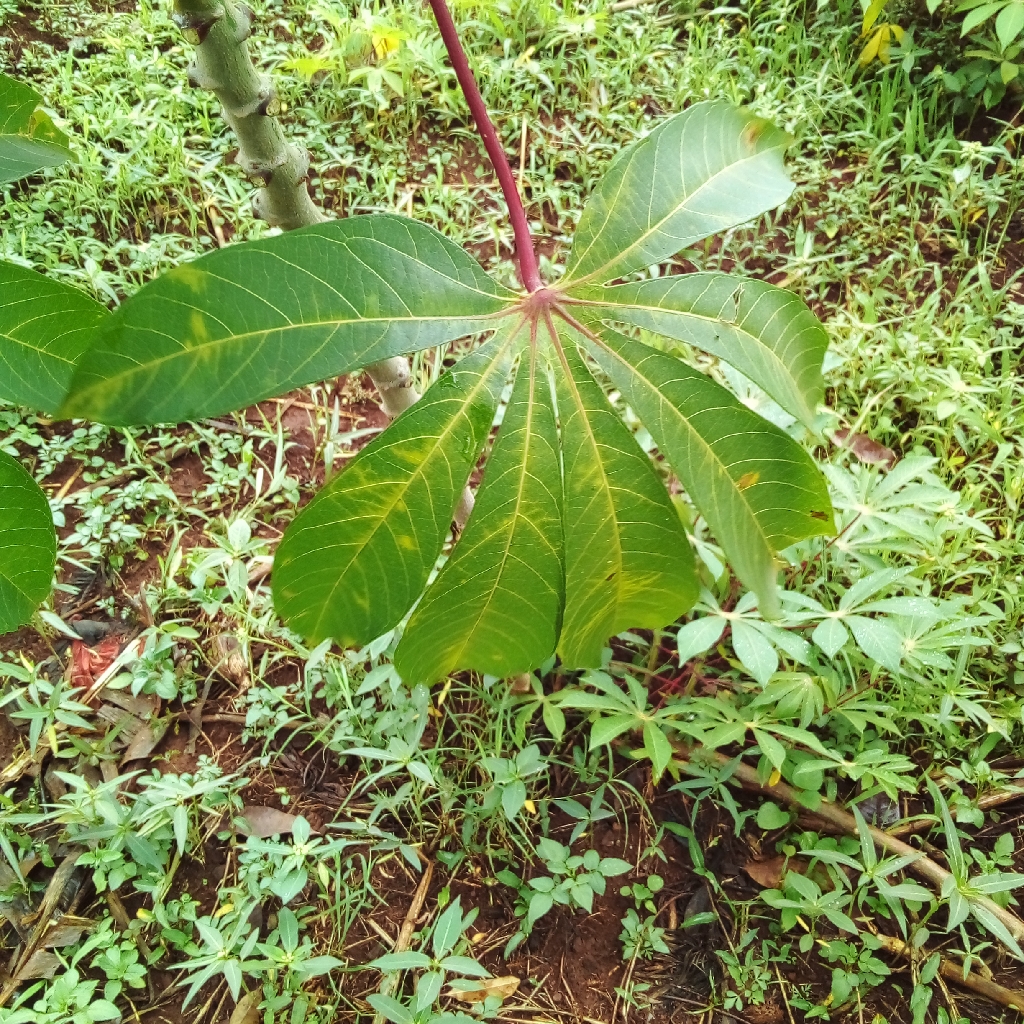
Label: cassava brown streak disease (cbsd)